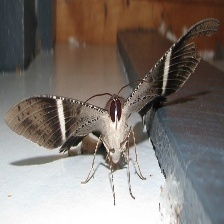
Species: HERCULES MOTH